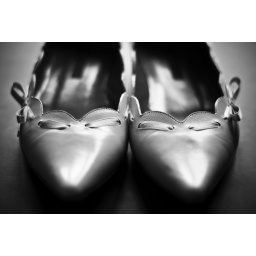
Shoes in black and white